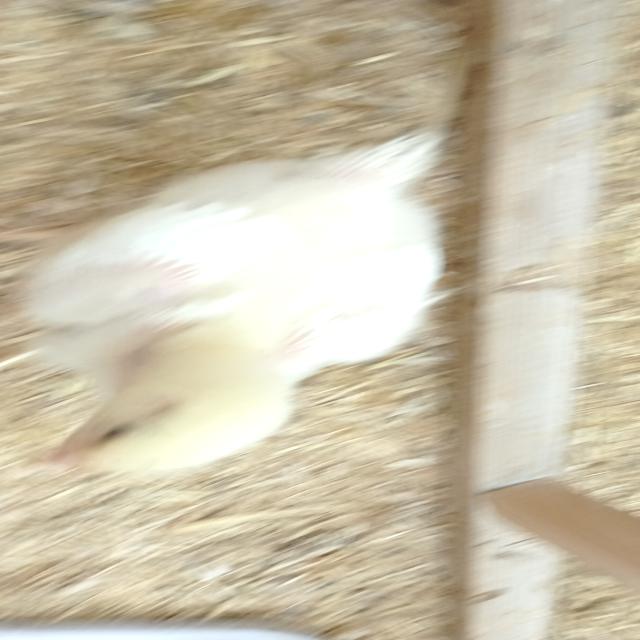
Weight: 450 g